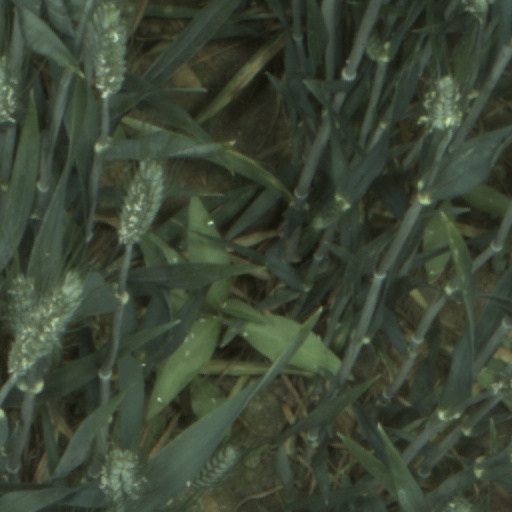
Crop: wheat